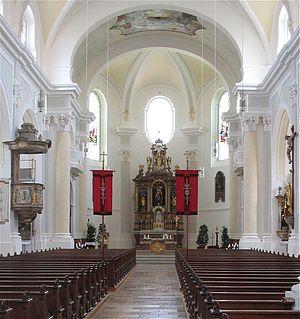
L'abbaye de Hohenwart est une ancienne abbaye bénédictine à Hohenwart, dans le Land de Bavière et le diocèse d'Augsbourg.